COVID-19 pandemic in Belize

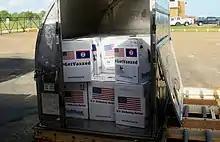
The US delivers Pfizer vaccines as part of the COVAX program in 2021

Belize vaccination plan is in five phases: (1) healthcare workers, elderly 60 years +, persons with diverse abilities, National Assembly